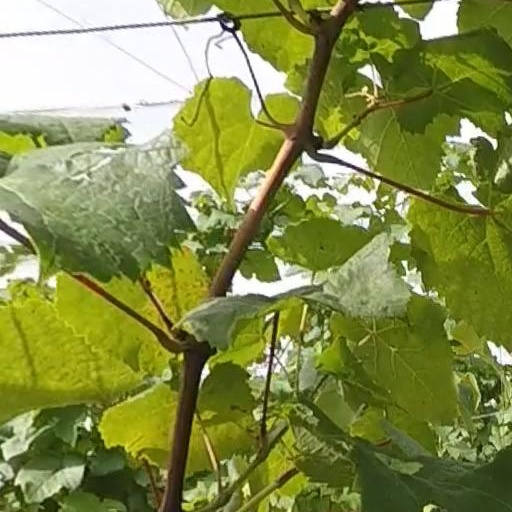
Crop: grape